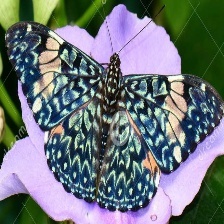
Species: RED CRACKER